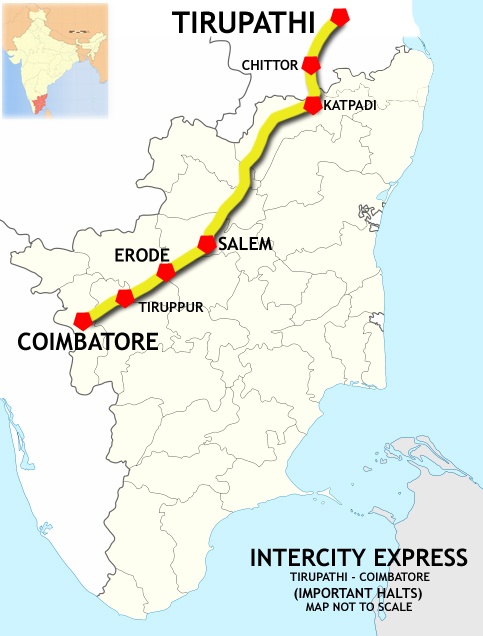
(Tirupathi - Coimbatore) Intercity Express Route map